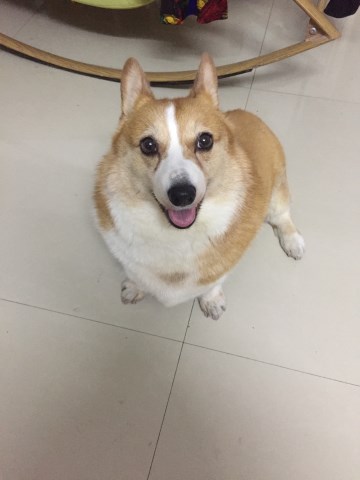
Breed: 2909-n000116-Cardigan